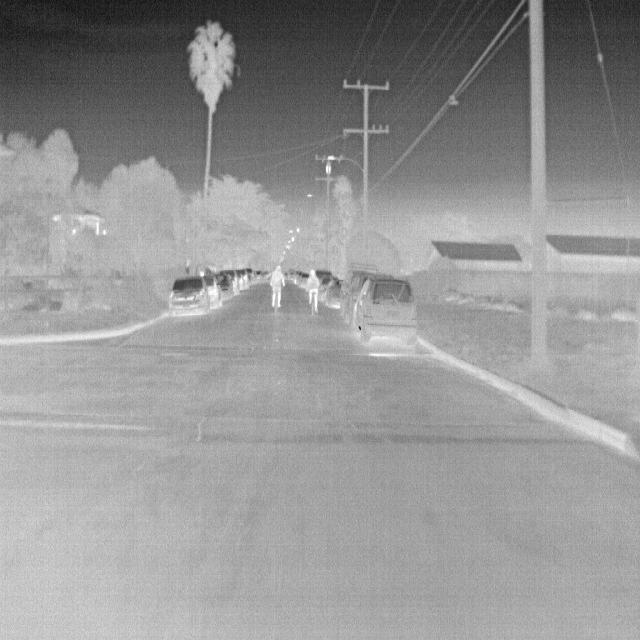
Detected objects:
label: person
label: person